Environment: real
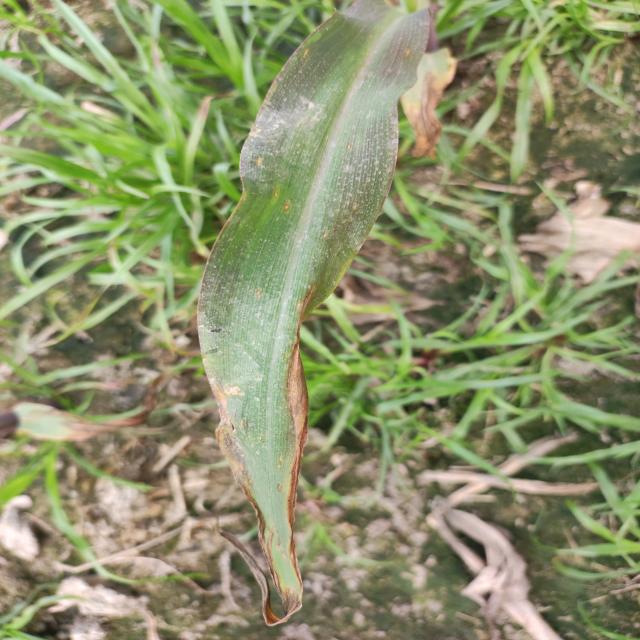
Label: phosphorus_deficiency